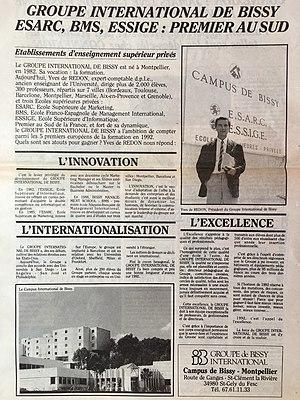
Article de presse.
ESARC Évolution, anciennement "Groupe de Bissy Campus", est un groupement d'établissements d'enseignement supérieur privés. Il regroupe actuellement plusieurs écoles situées dans quatre villes en France : Aix-en-Provence, Bordeaux, Montpellier et Toulouse. Les écoles d'ESARC Évolution proposent principalement des formations en BTS, essentiellement dans le secteur tertiaire. ESARC Évolution fait également partie d'un plus grand groupement d'écoles : Studialis - Le Réseau. Celui-ci compte à ce jour 24 écoles, et rassemble environ 14 000 étudiants chaque année.